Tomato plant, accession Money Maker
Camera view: vertical (180 deg); turntable rotation: 90 degrees
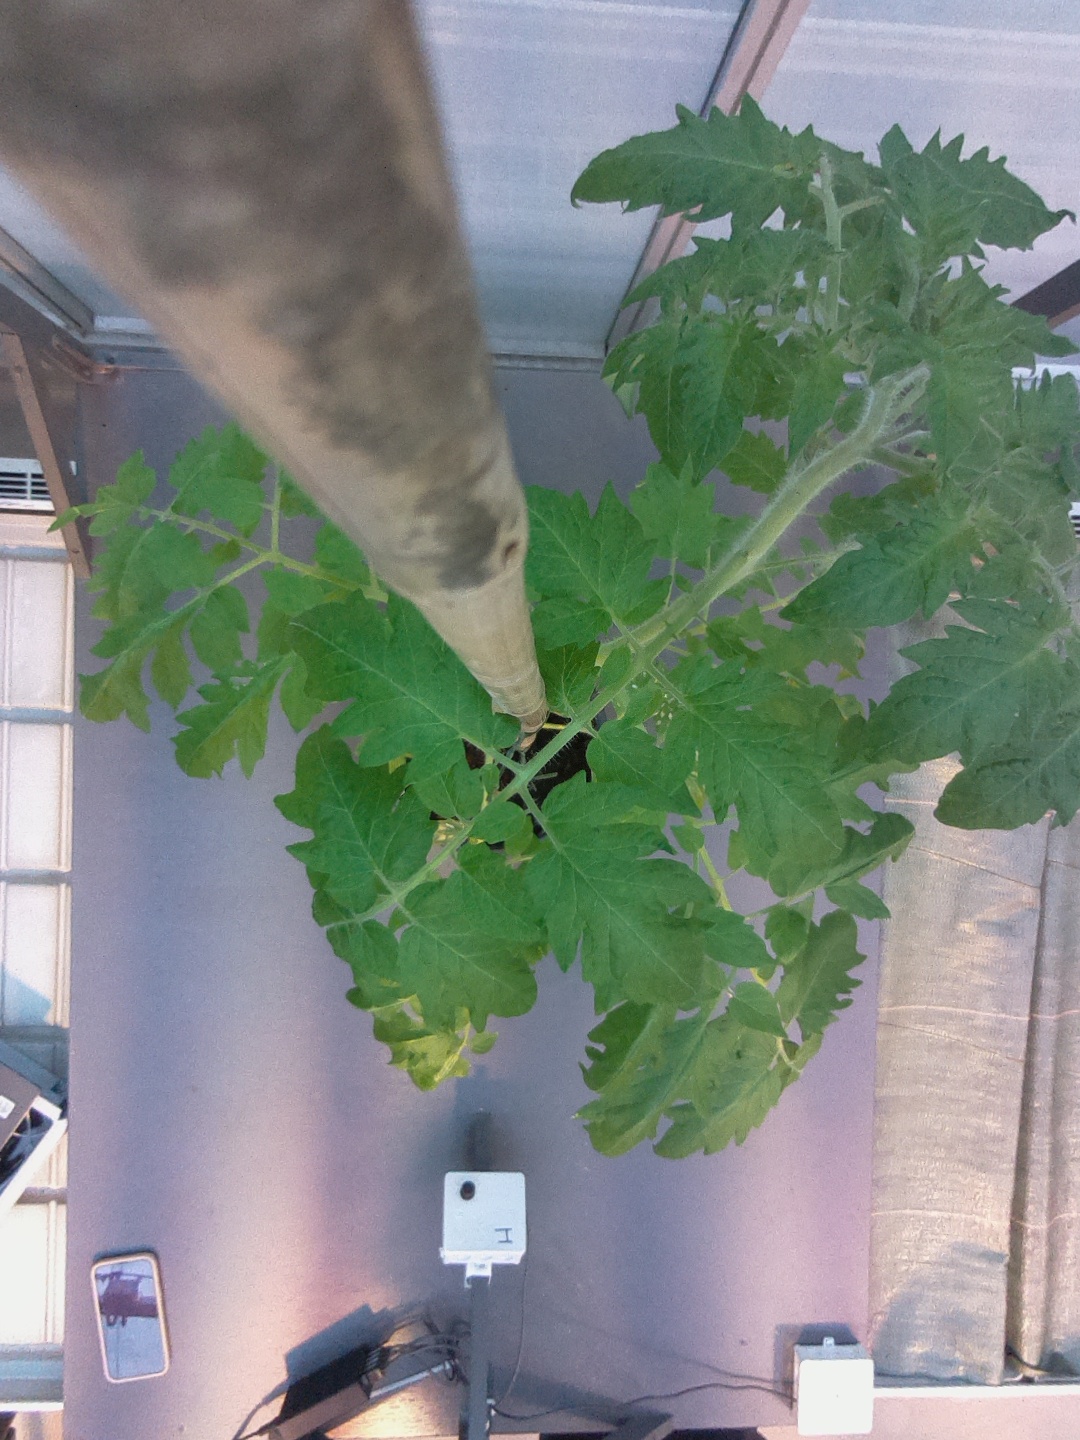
BBCH growth stage 65: Full flowering, 50%-60% of flowers open, first petals falling